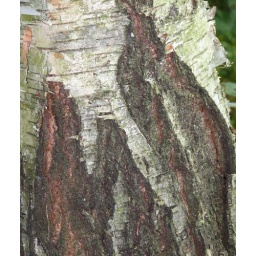
Flame-like bark pattern on a silver birch tree in the grounds around Grove's Dyke